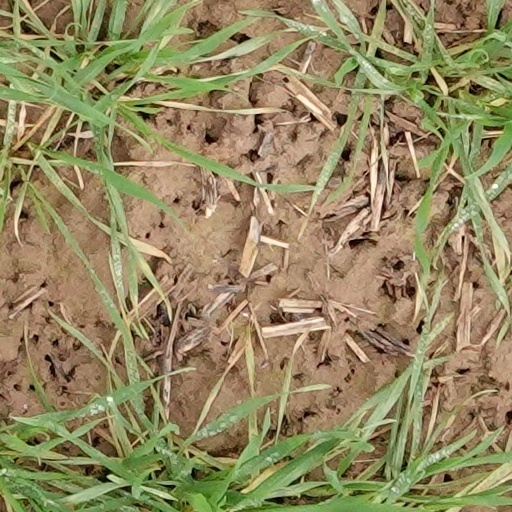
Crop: wheat